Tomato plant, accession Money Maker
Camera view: bottom (45 deg); turntable rotation: 60 degrees
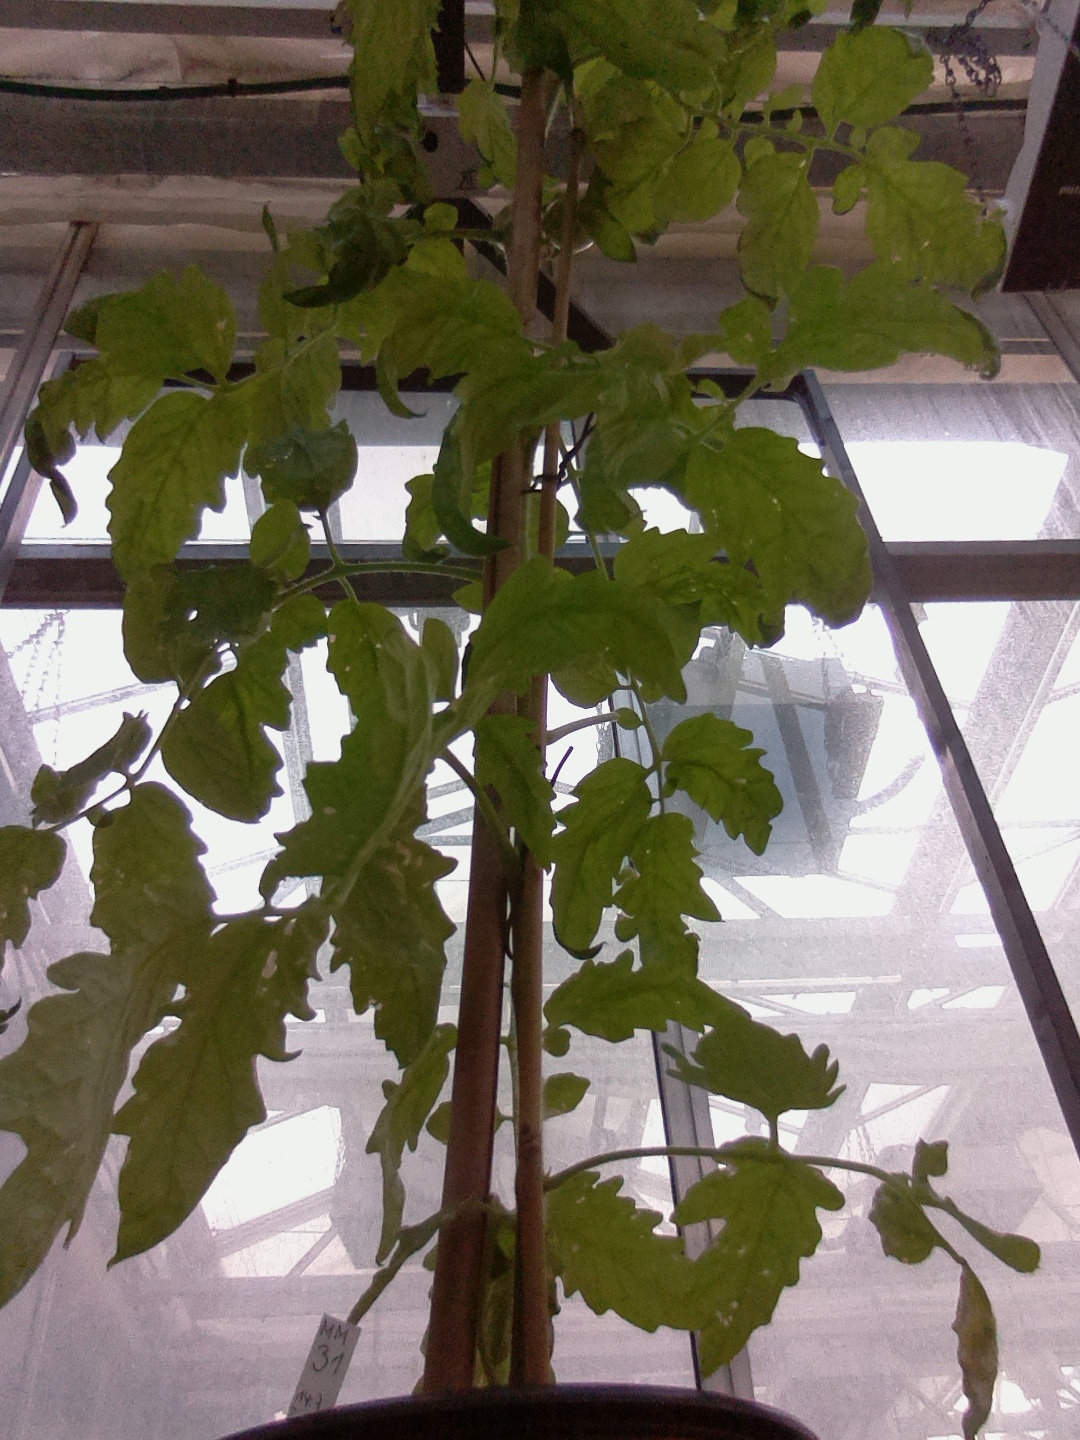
BBCH growth stage 73: 30%-40% of final fruit size